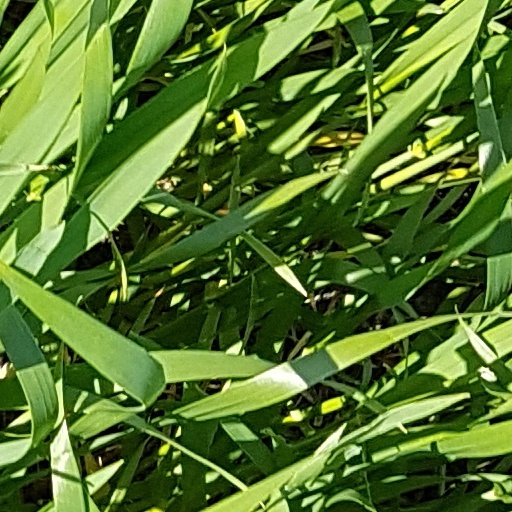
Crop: wheat